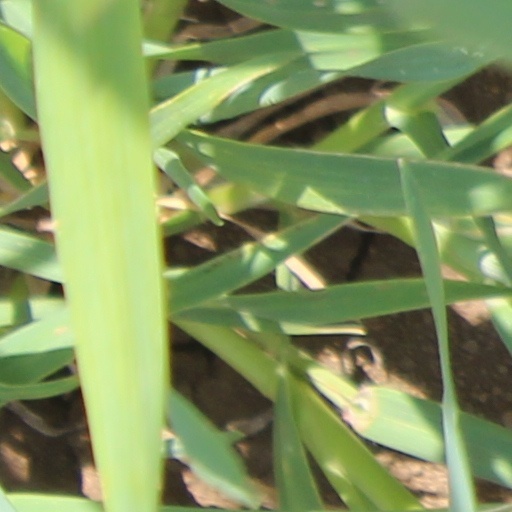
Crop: wheat